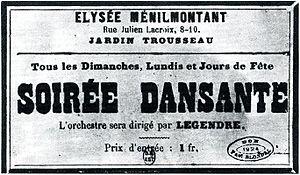
Encadré publicitaire pour le bal de l'Elysée Ménilmontant
La rue de l'Élysée-Ménilmontant est une voie du 20ᵉ arrondissement de Paris, en France.